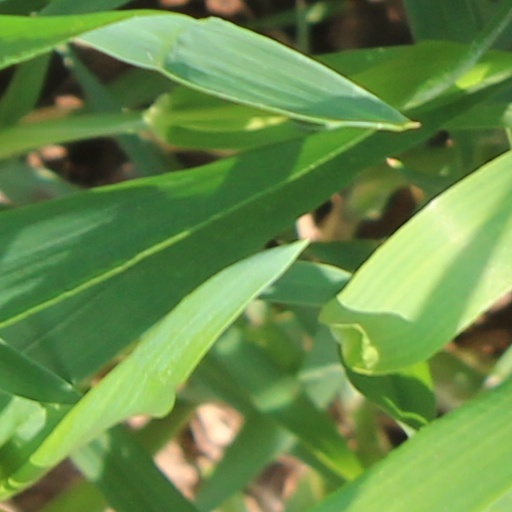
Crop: wheat